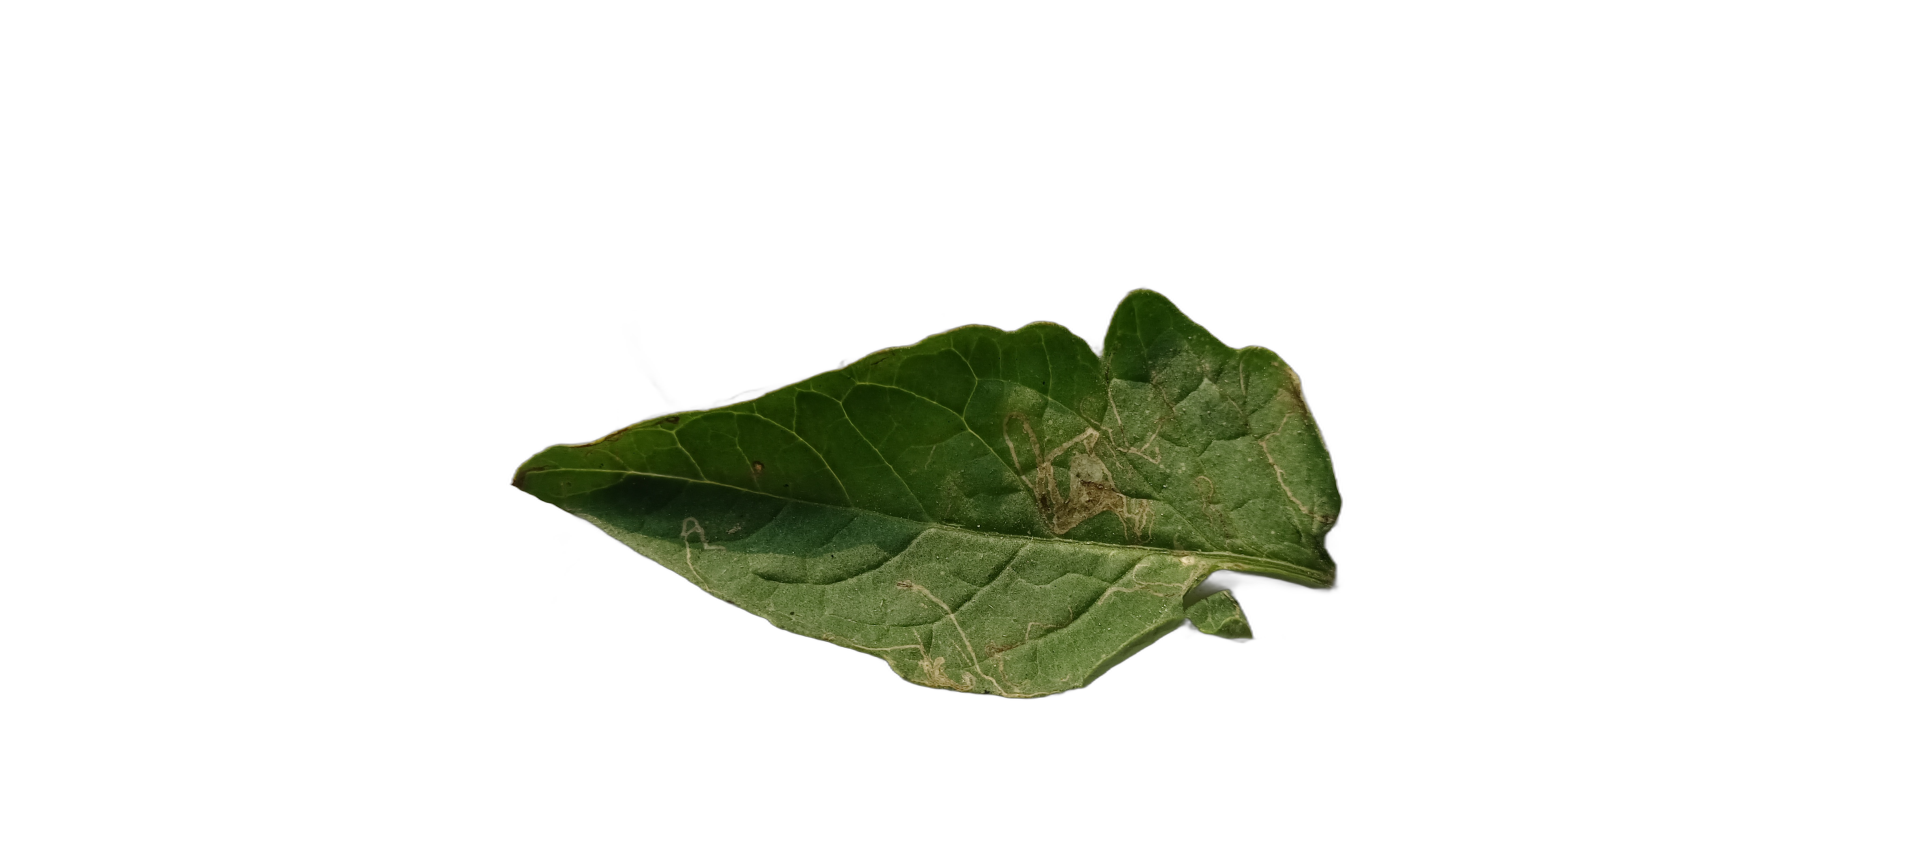
Crop: Tomato
Label: Spot